Monifieth sculptured stones

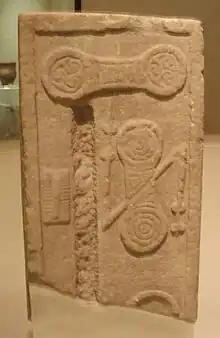
Monifieth 1, rear face

The church and lands of Monifieth were originally possessions of the ascetic Céli Dé monastic order. The church was endowed to the recently founded Arbroath Abbey by Gille Críst, Earl of Angus around 1201–1207, and the lands to the south of the Church (now much reduced in size due to erosion) in 1242–1243 by Matilda, Countess of Angus.